House of Chichua

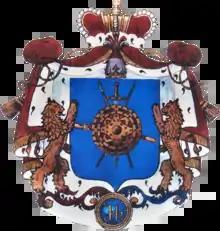
House of Chichua Crest

The House of Chichua was a Georgian noble family, commanders, and princes in Samegrelo (Mingrelia) or Odishi.